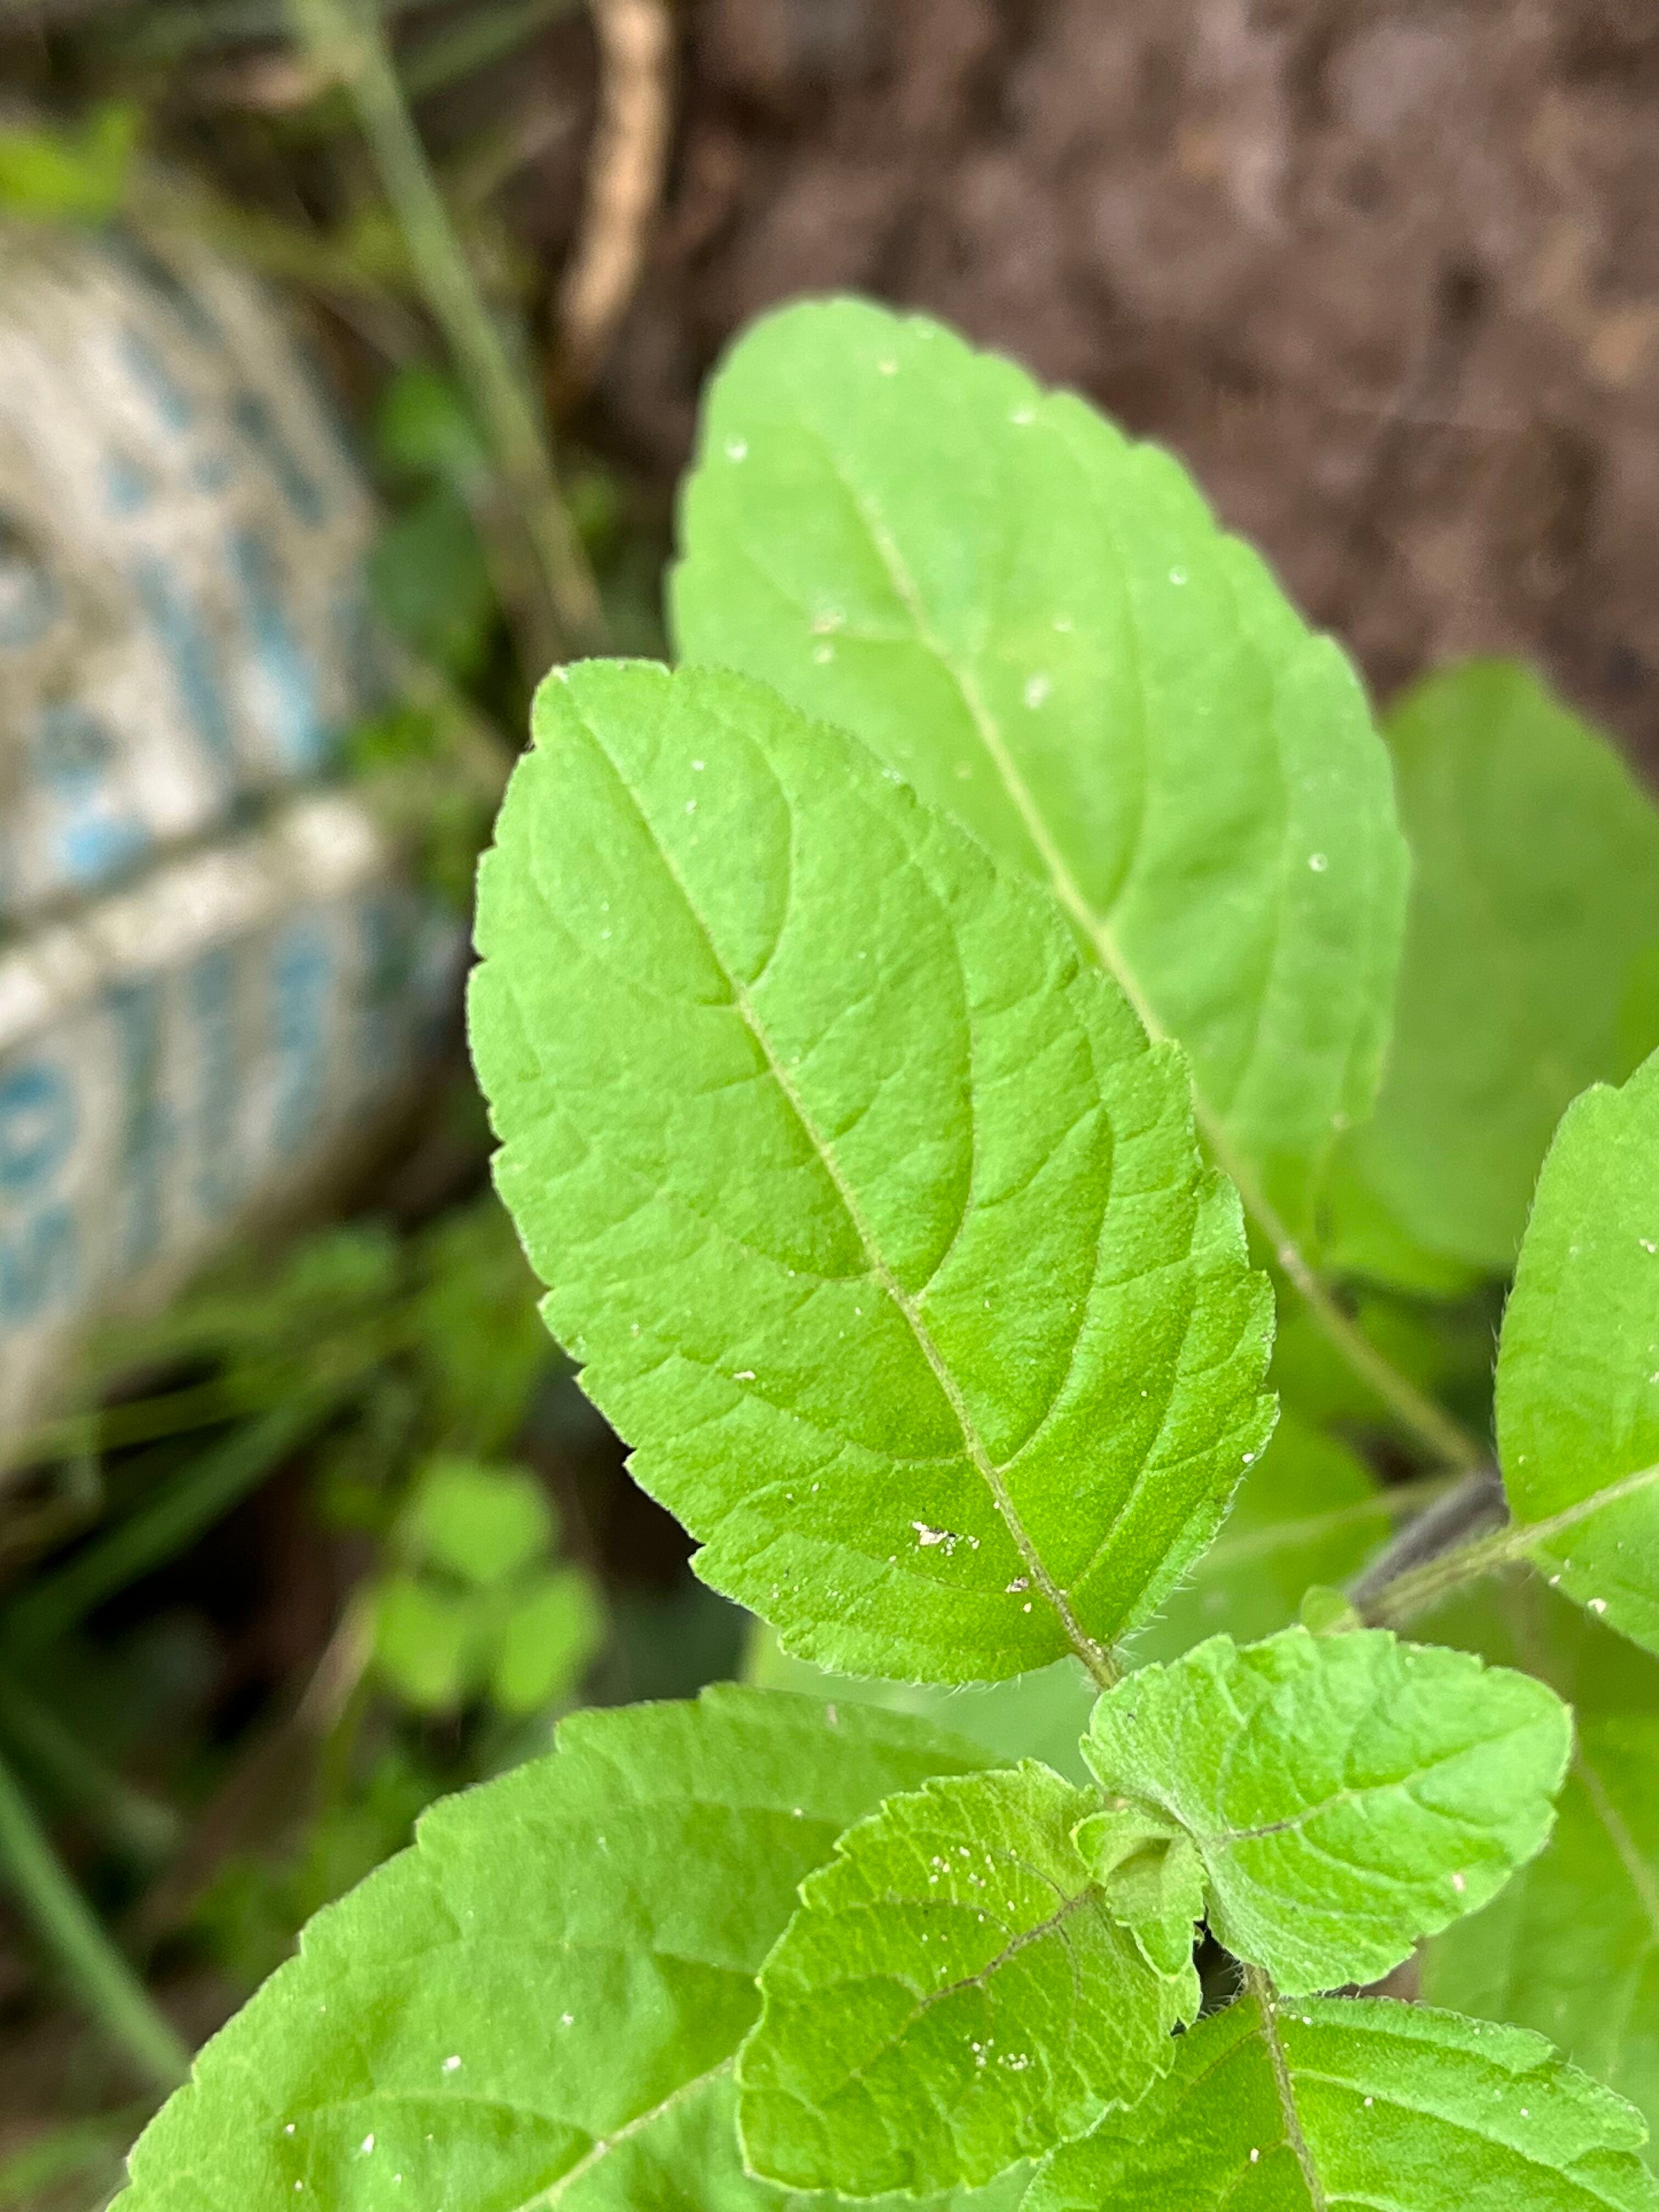
Plant species: ocimum-tenuiflorum